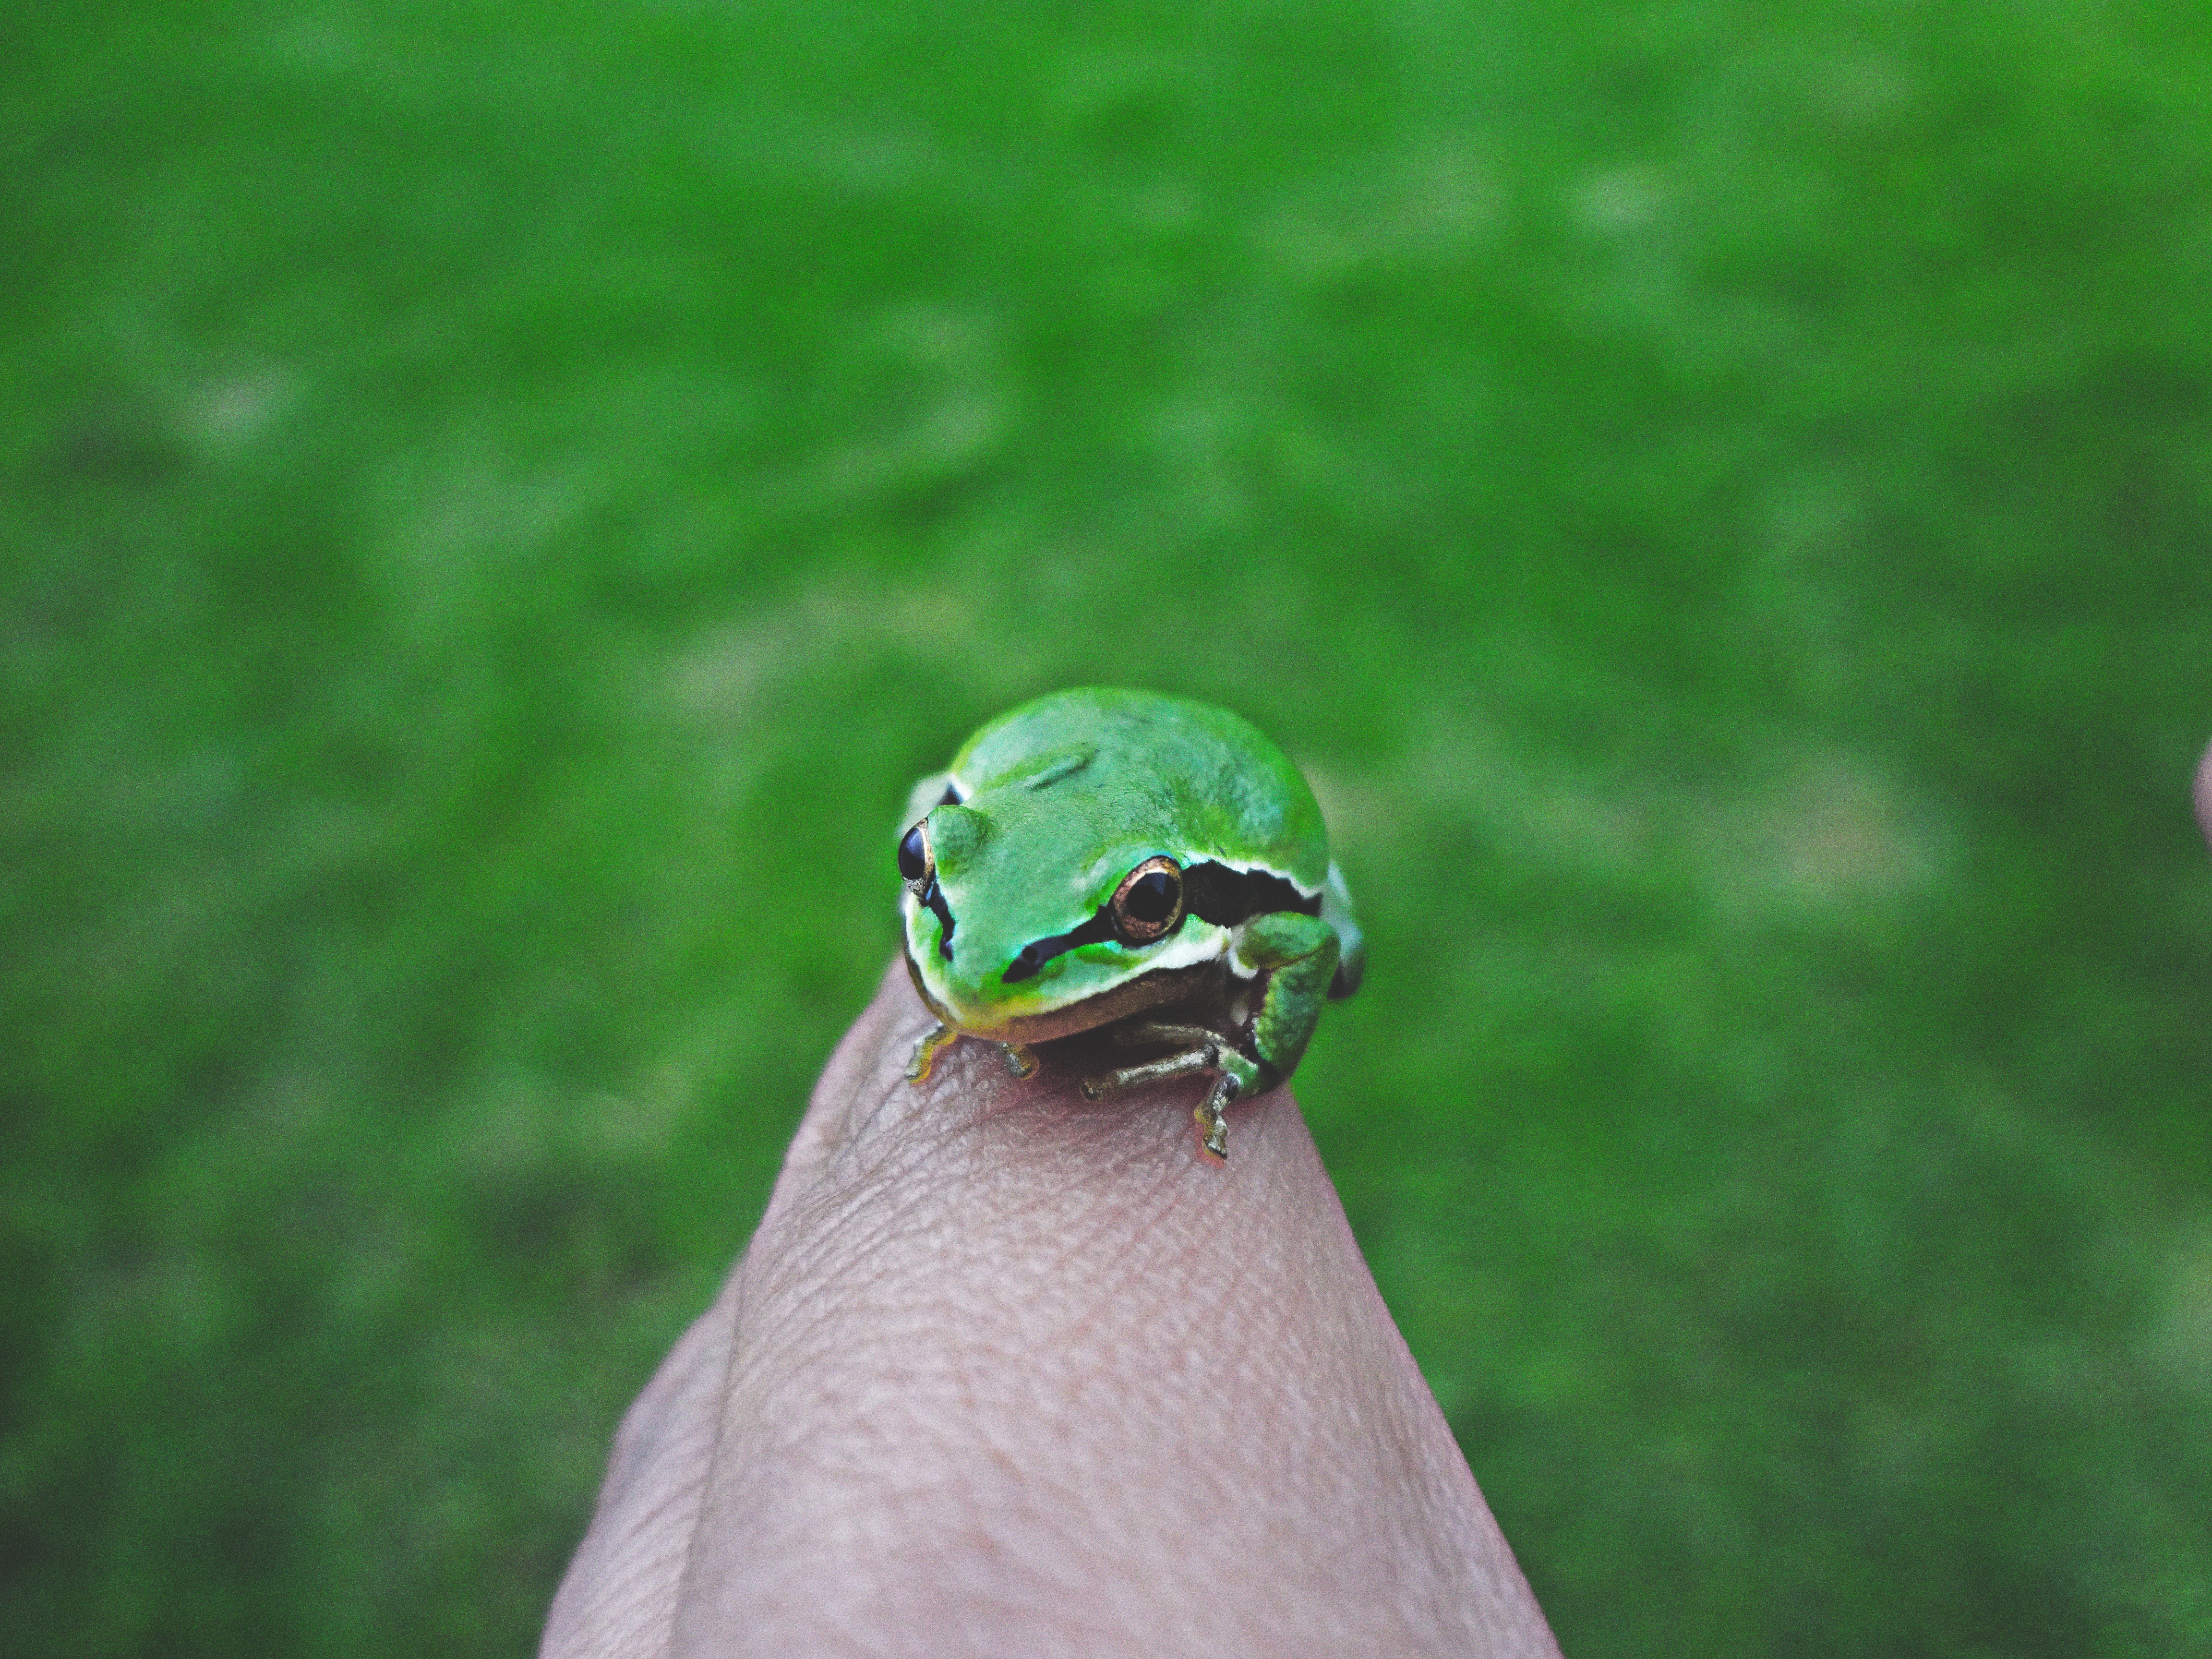
hand, nature, grass, leaf, animal, wildlife, finger, green, frog, reptile, amphibian, fauna, close up, jewellery, macro photography